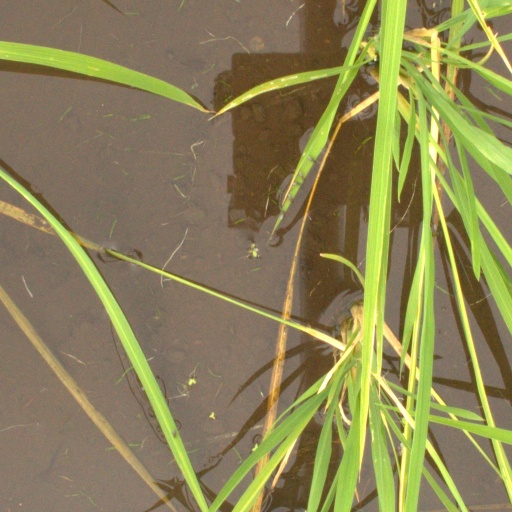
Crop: rice